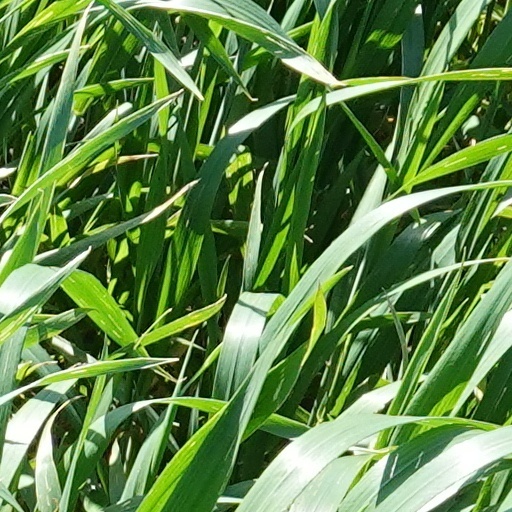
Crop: wheat